Germany–Poland relations

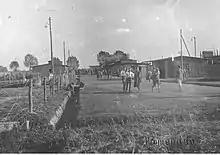
German internment camp for Polish legionnaires in Łomża in 1918

Per the Act of 5th November, Germany and Austria-Hungary proclaimed the Regency Kingdom of Poland, a German-controlled puppet state. It was formed in the western part of the former Russian Partition and did not include the more north-eastern German-occupied areas of the Russian Partition, which were instead administered by the Germans as the "Ober Ost". Moreover, Germany still planned the annexation of the so-called "Polish Border Strip" and expulsion of up to 3 million of its Polish inhabitants (including Polish Jews) to make room for German colonization in accordance with the "Lebensraum" policy.